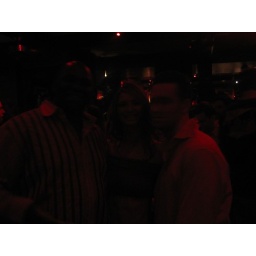
hot half shirt girl in the dark.